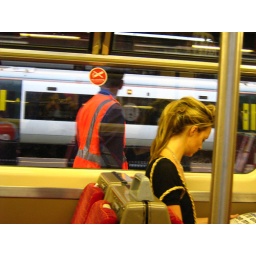
another interior-exterior train reflection... can you spot my creepy face in the reflection of the window on the other train.. haha